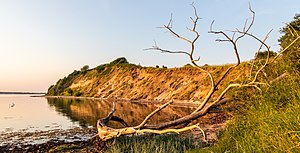
Holnæs
Holnæs Klint
Holnæs er en halvø i det nordlige Tyskland, beliggende i den nordøstlige del af delstaten Slesvig-Holsten på sydsiden af Flensborg Fjord. Den sydslesvigske halvø ligger få kilometer nordøst for Lyksborg og danner den nordligste spids af landskabet Angel. Klinten Højklevher er op til 20 meter høj. Fra Holnæs er der kun cirka 1700 meter over til den danske halvø Broager. Halvøerne Holnæs og Broager markerer overgangen fra yderfjord til den smallere inderfjord. Frem til 1938 dannede Holnæs en selvstændige kommune, siden hører den til Lyksborg kommune. I den danske tid hørte halvøen under Munkbrarup Sogn.